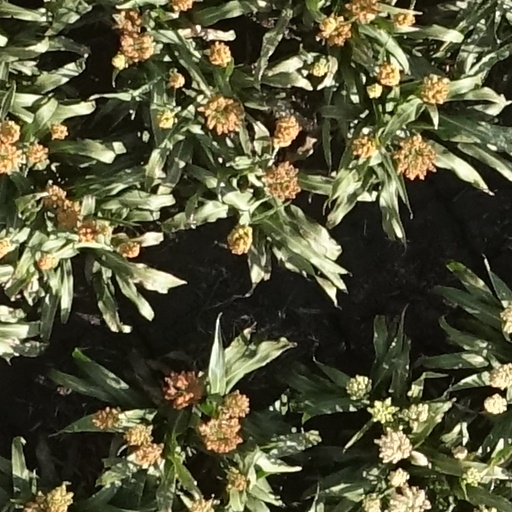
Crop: sorghum